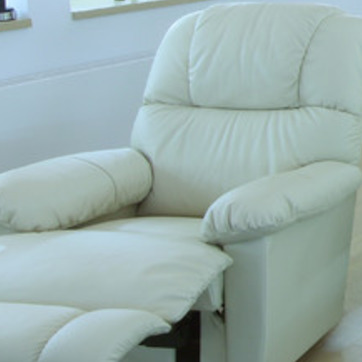
Material: leather